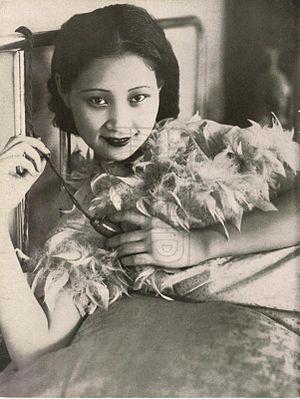
Xu Lai est une actrice chinoise qui fut espionne durant la Seconde Guerre mondiale. Surnommée la « Beauté standard », sa carrière d'actrice ne dure que trois ans car elle quitte ce milieu après le suicide de la grande vedette de l'époque Ruan Lingyu en 1935. Son premier mari est Li Jinhui, le « Père de la musique pop chinoise ».